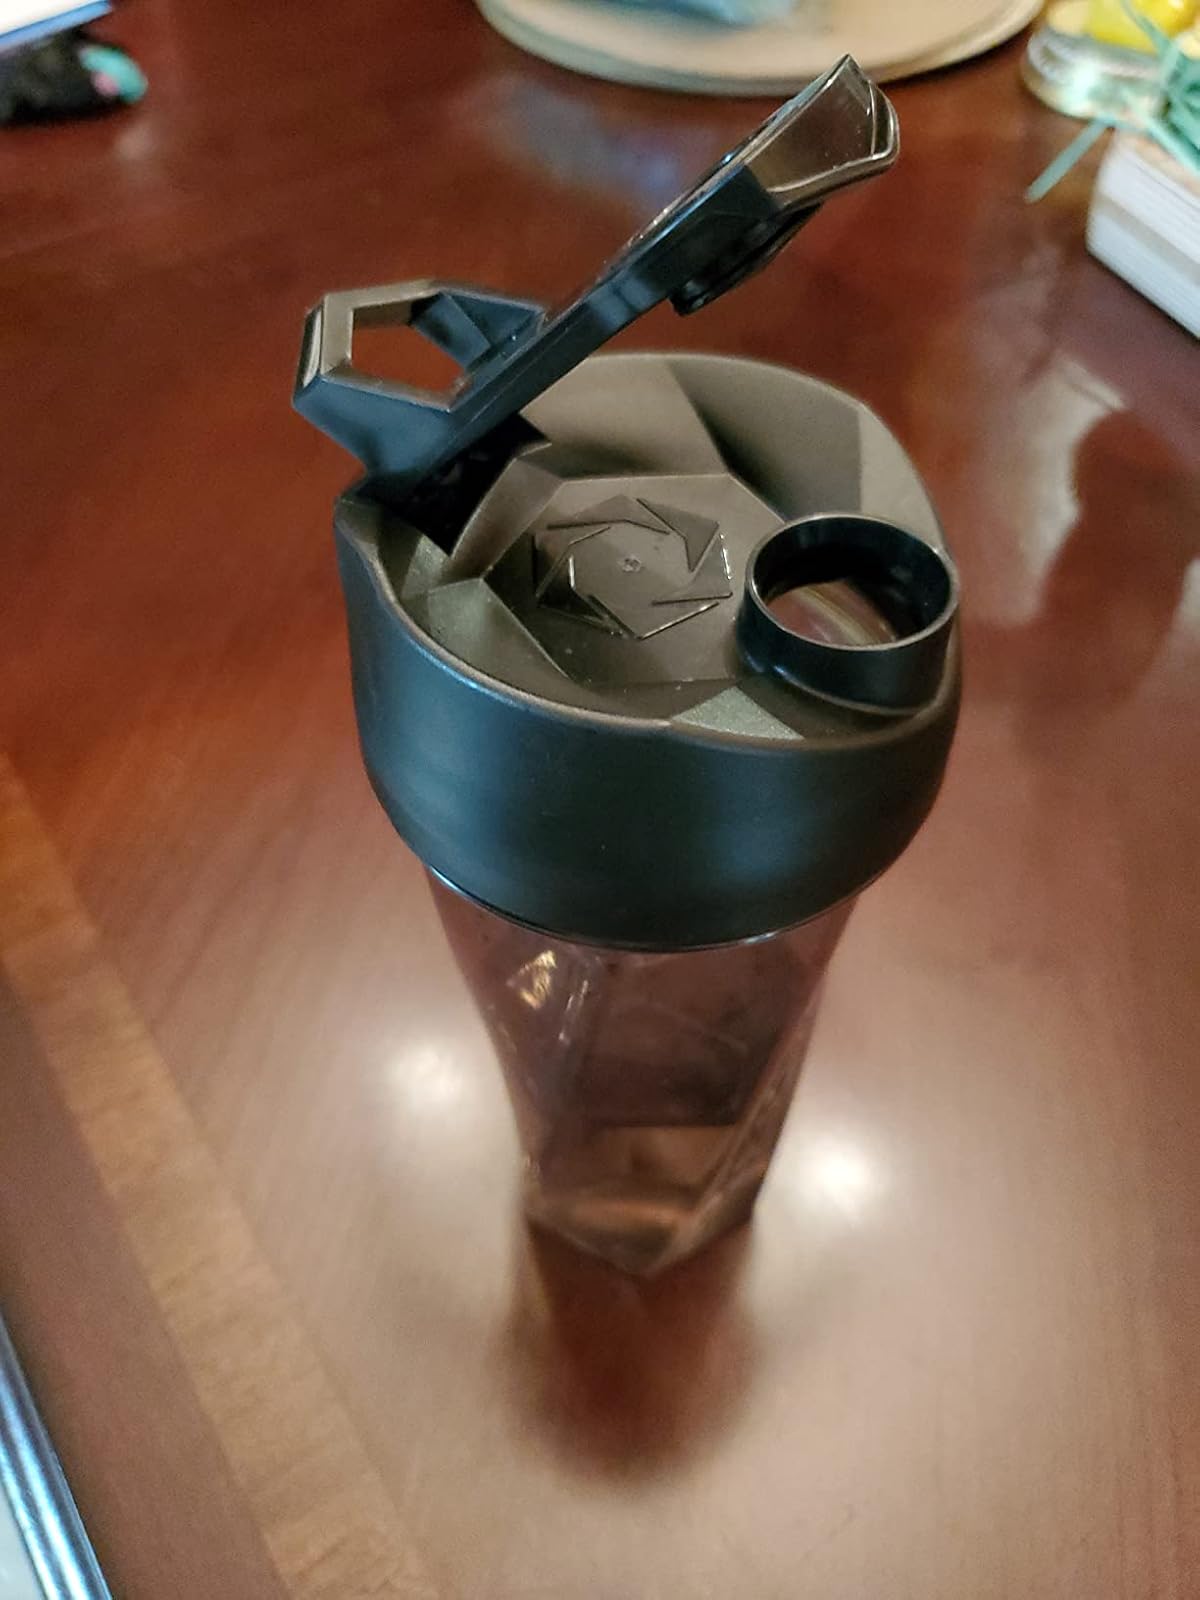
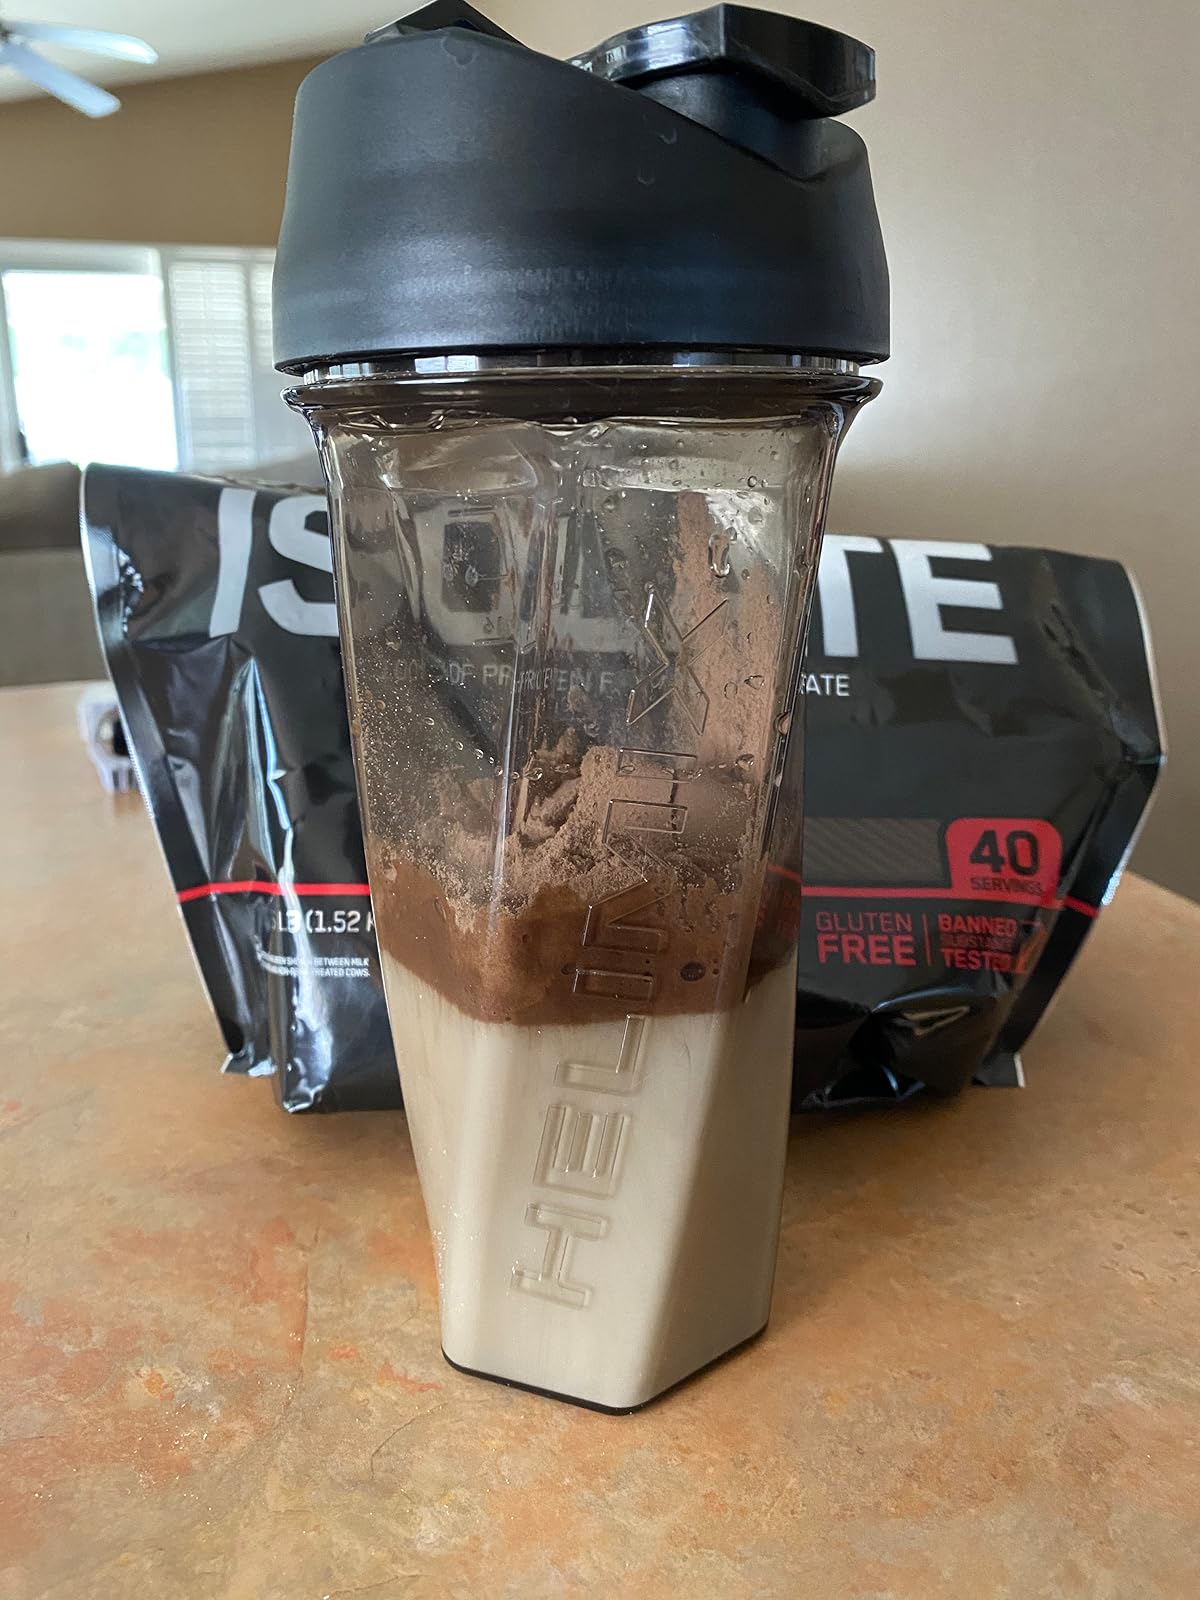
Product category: items_blender
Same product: yes